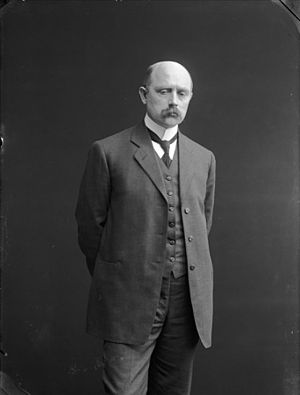
Gunnar Utsond
Gunnar Karenius Utsond var en norsk billedhugger.